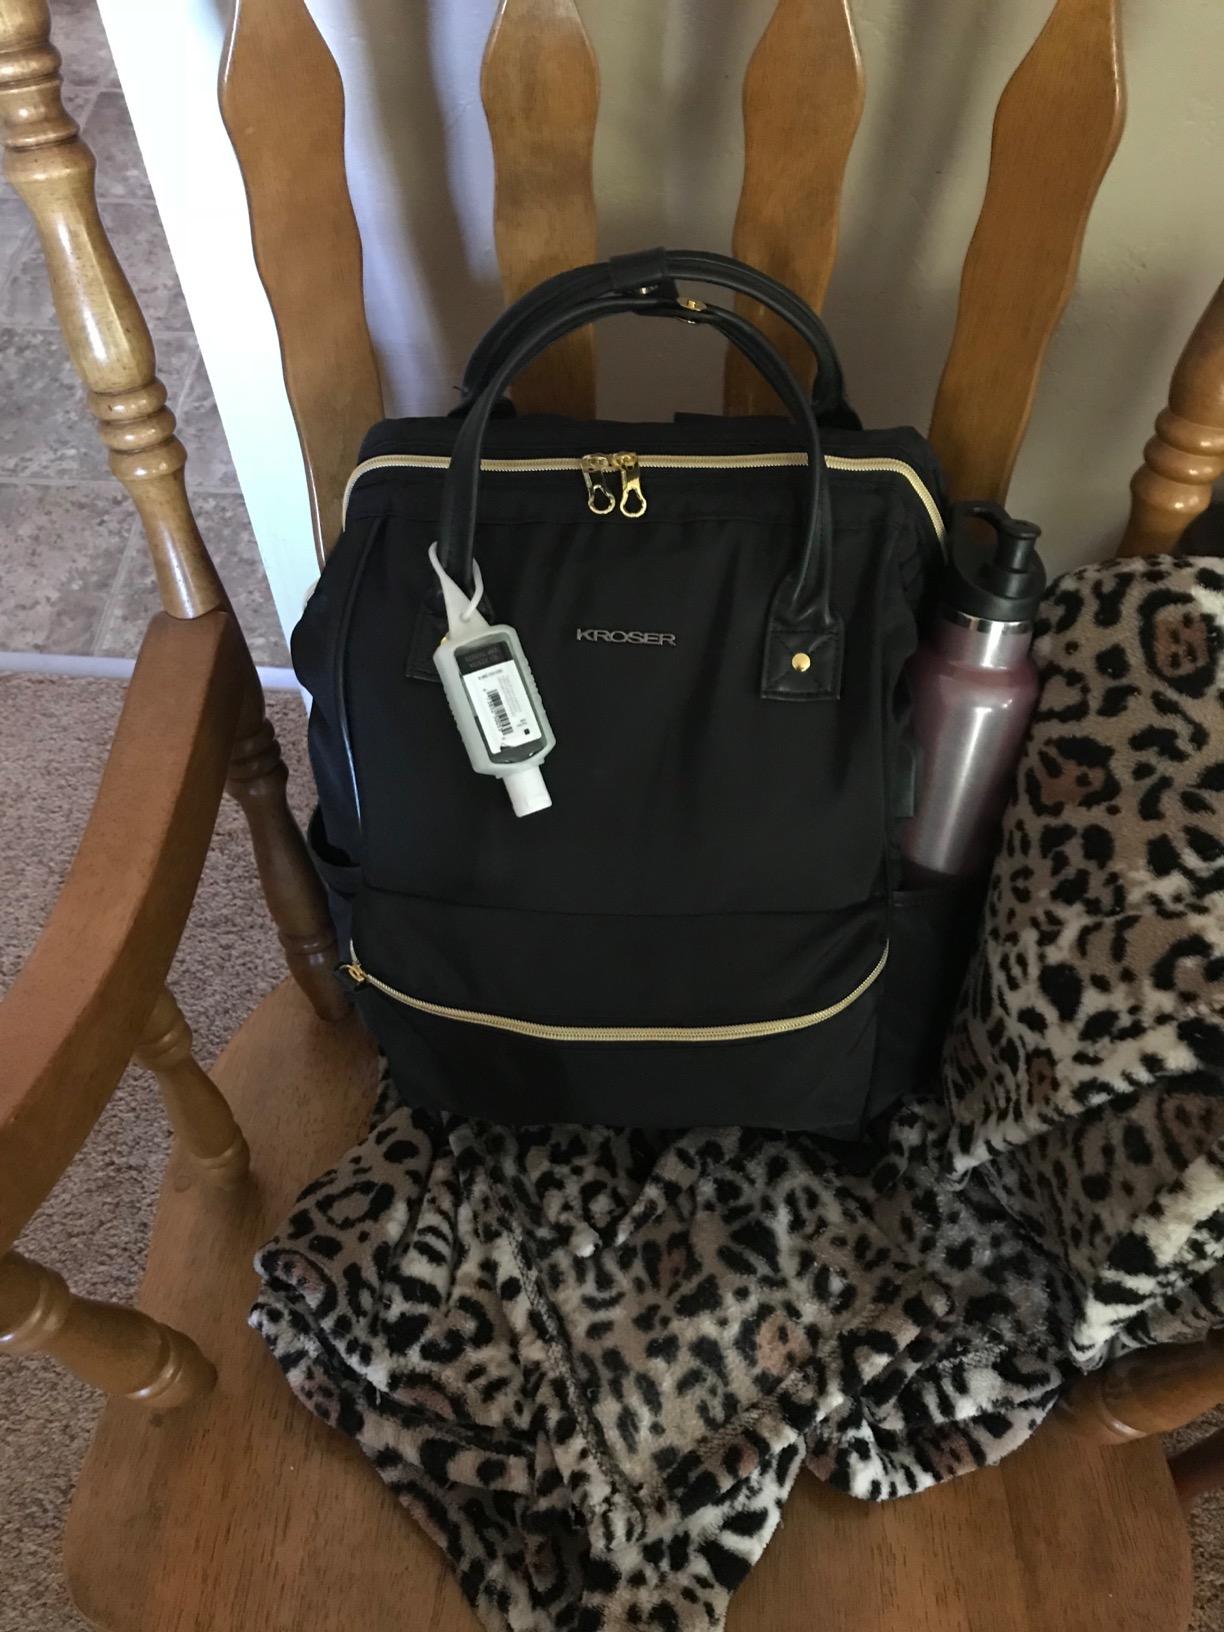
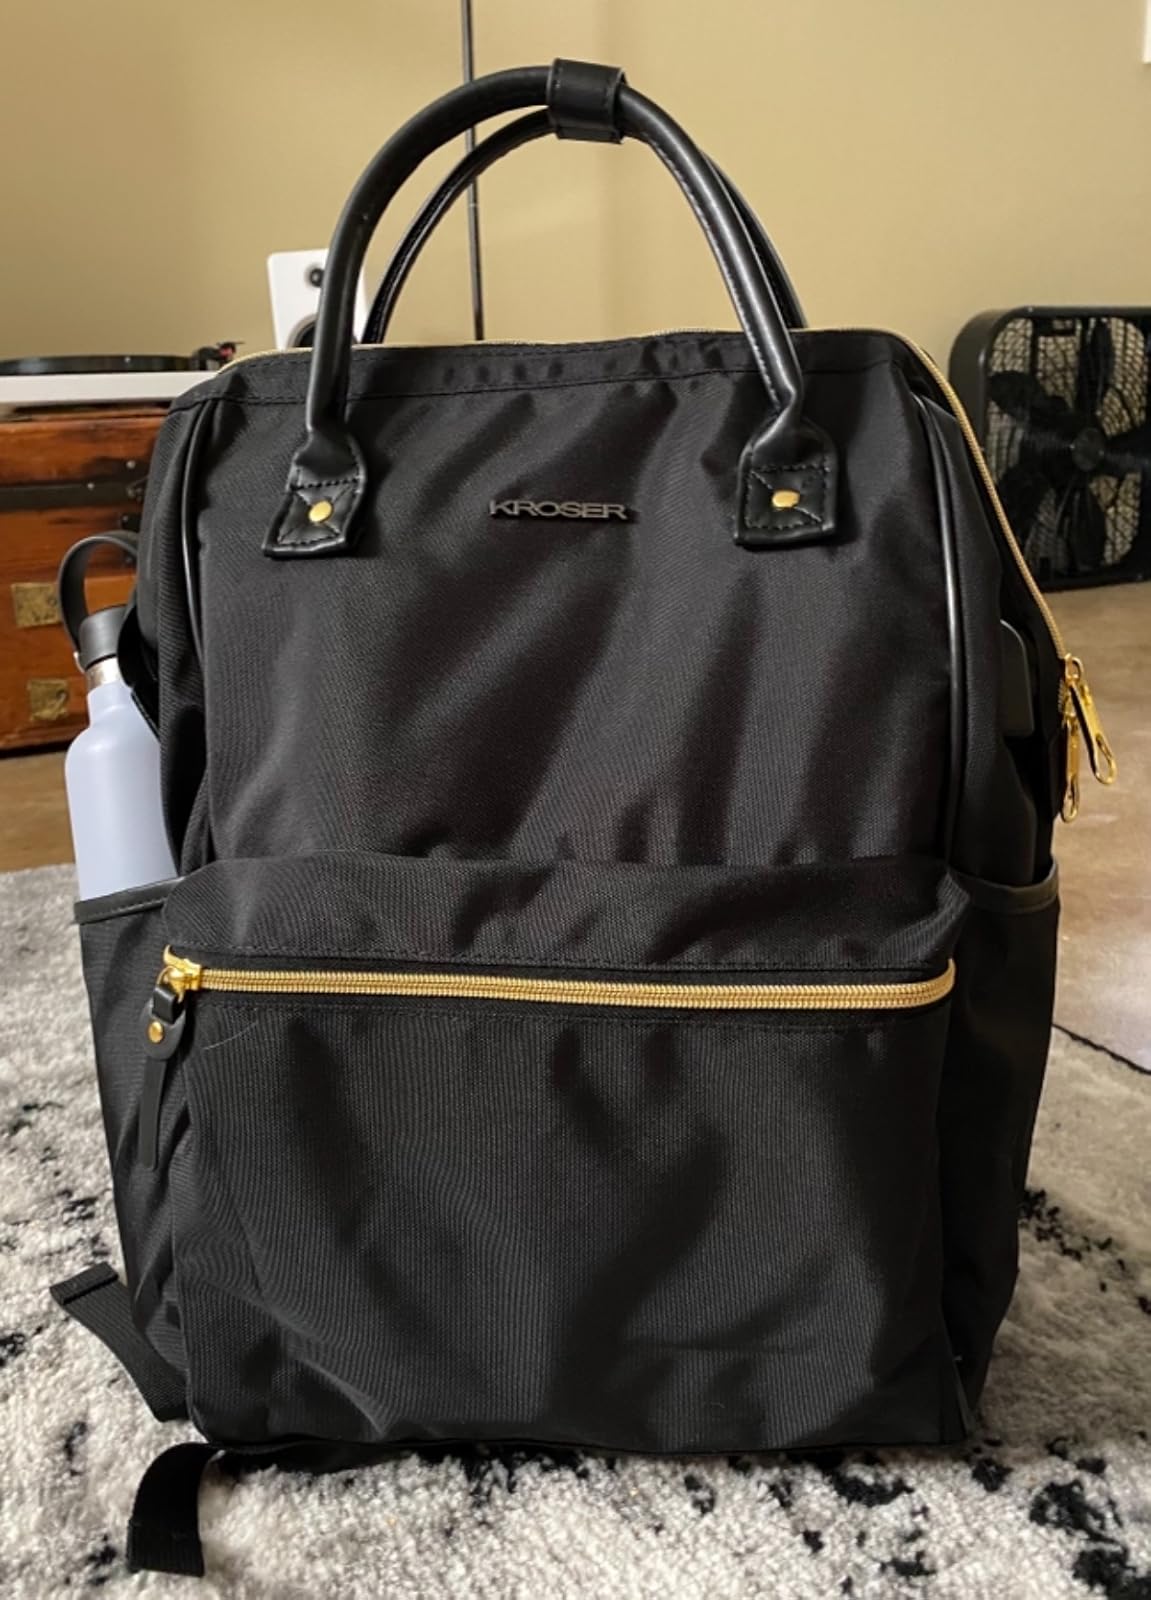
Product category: bag
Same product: yes